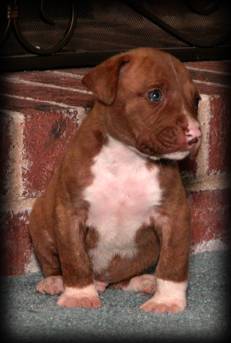
Label: dog